Political funding in New Zealand

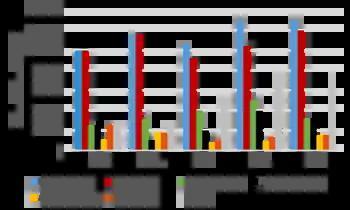
Electoral Commission broadcasting allocations for the major political parties of New Zealand.

During general election periods, all registered political parties are eligible for funds to broadcast election programmes and advertising. During the 2005, 2008, 2011 and 2014 elections total funding for the broadcasting allocation stood at $3,212,000 and included an allocation of free broadcasting time on TVNZ and RNZ. In 2016, the free broadcasting time was abolished and replaced by a $750,000 increase in the broadcasting allocation.